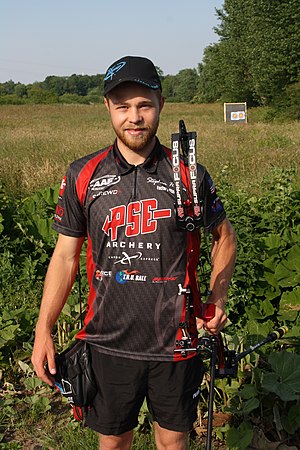
Stephan Hansen
Stephan Hansen, 2019.
Stephan Hansen
Stephan Hansen er en dansk bueskytte fra Nykøbing F. Bueskyttelaug i Nykøbing Falster, som har specialiseret sig i compound buen. Han er dobbelt verdensmester fra 2015 i både junior og senior og har tidligere været tredobbelt juniorverdensmester. Fra januar 2016 har Stephan været fuldtids professionel bueskytte.